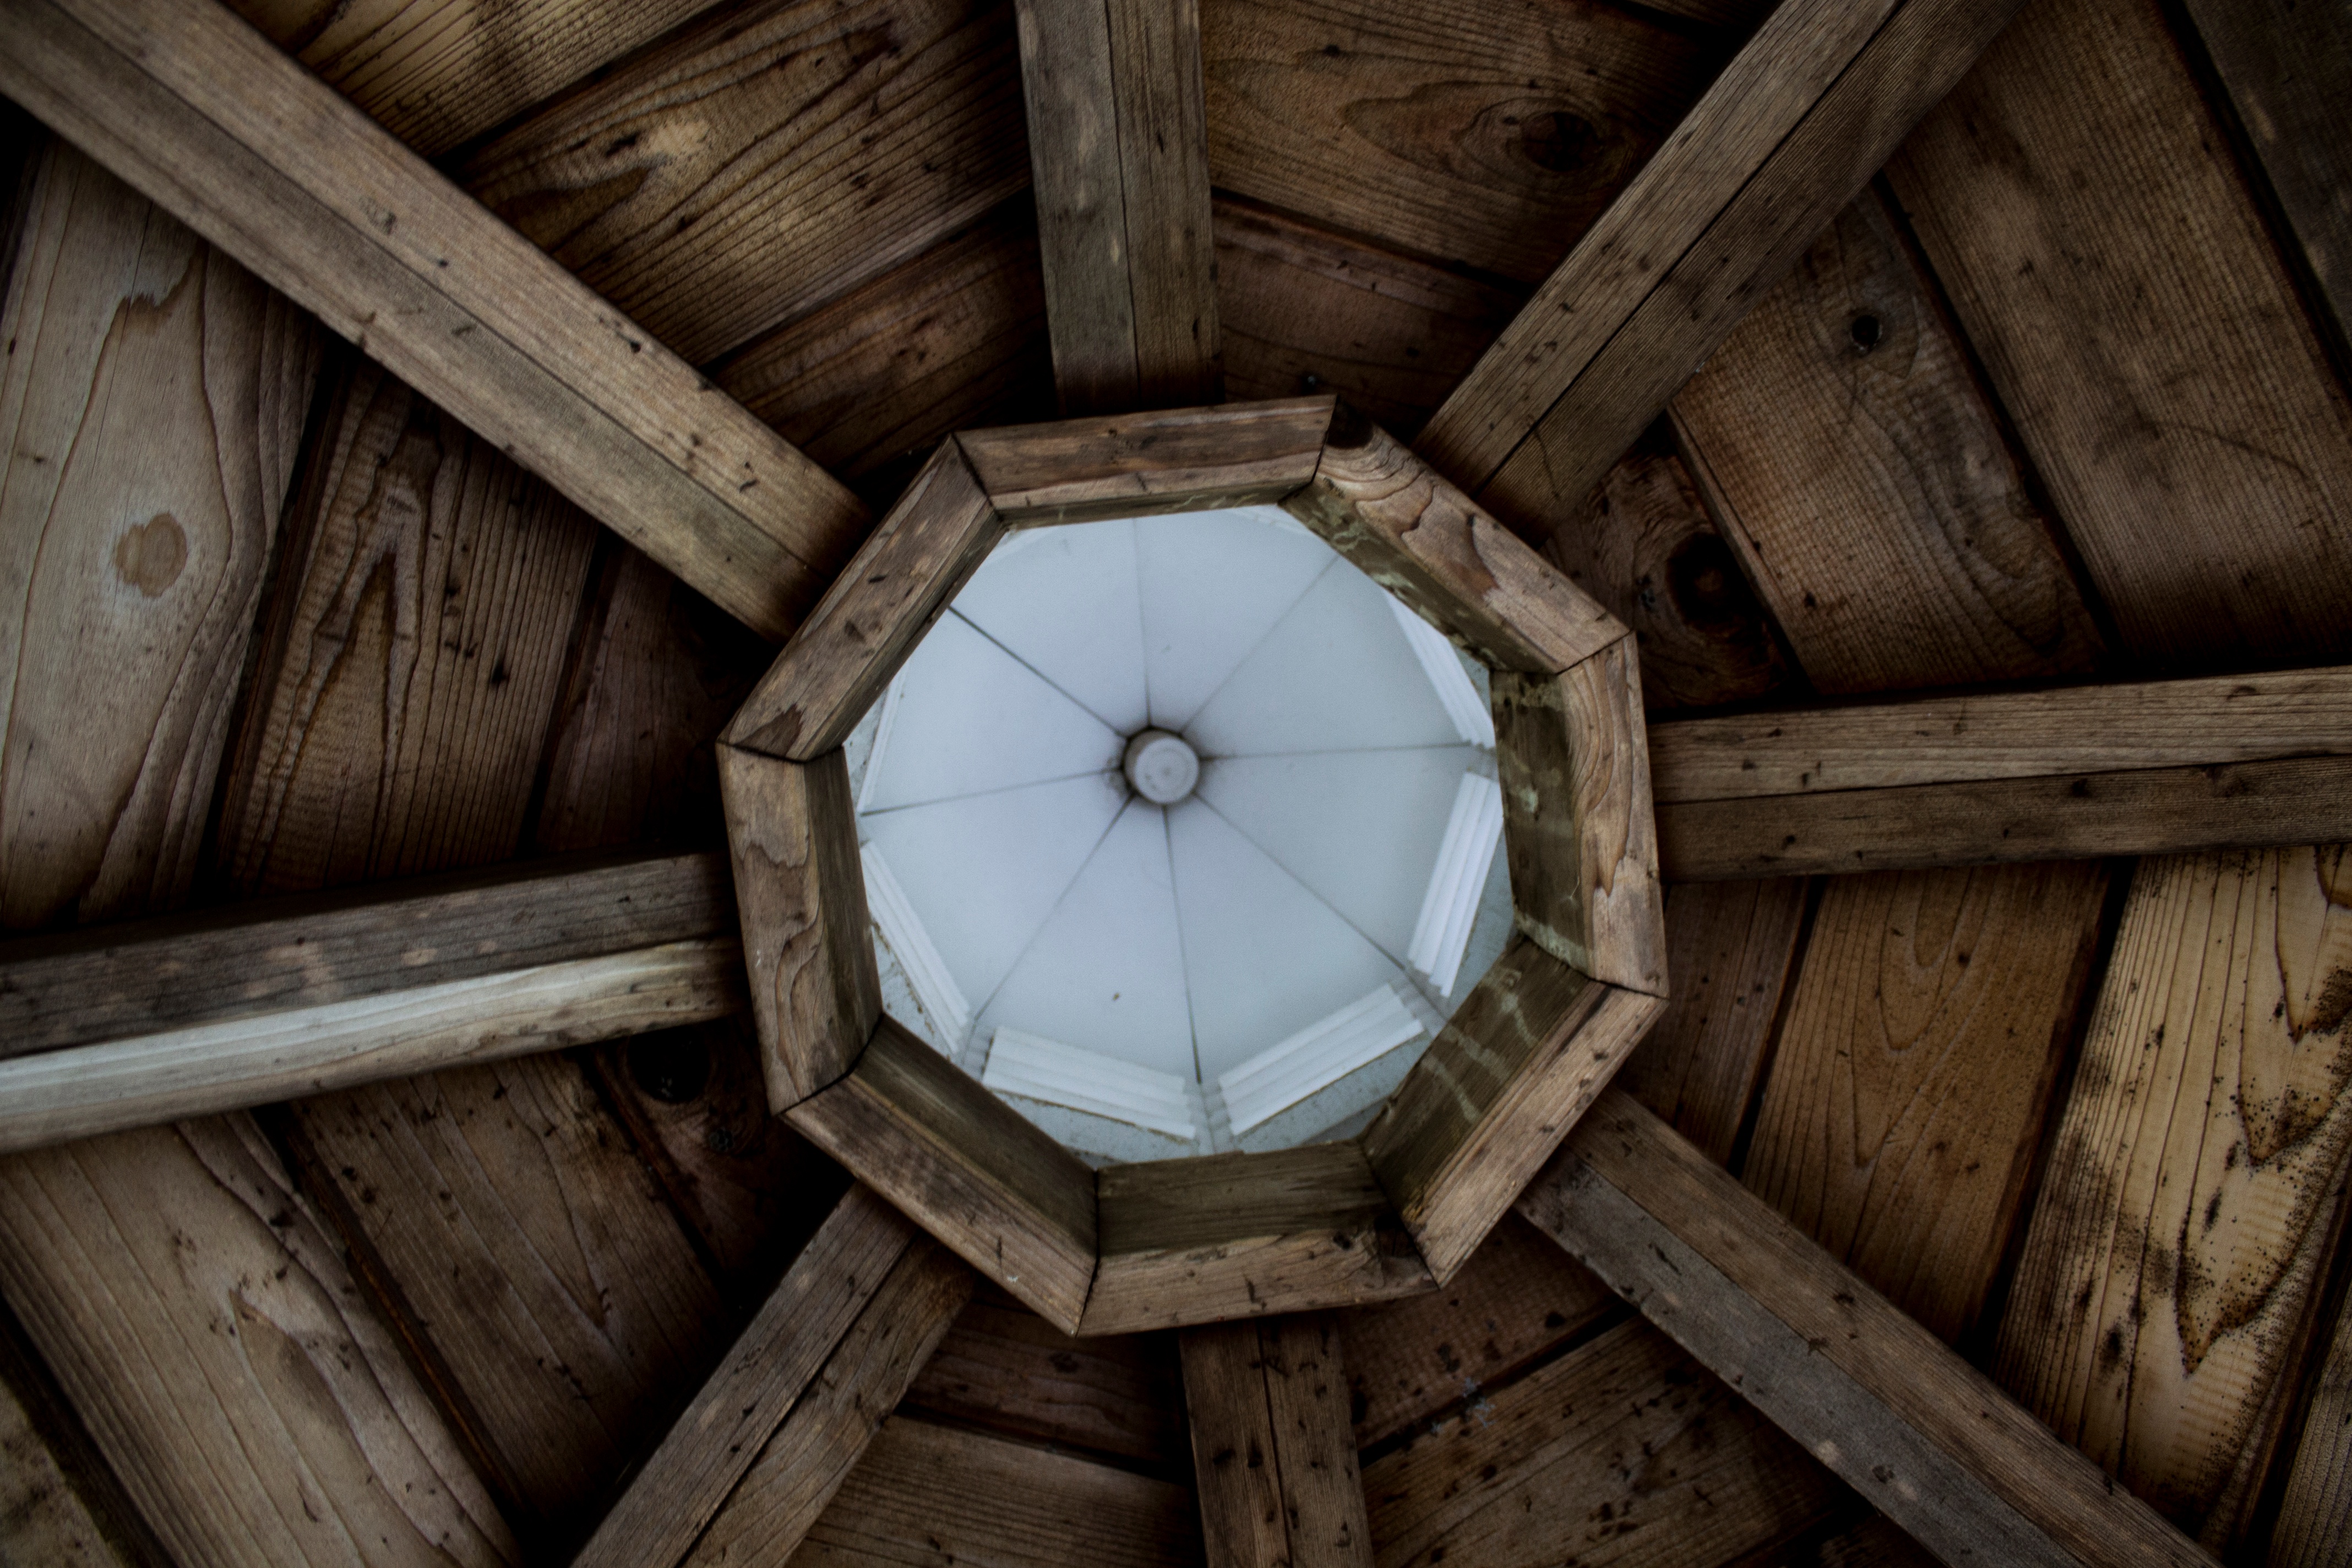
light, wood, texture, wall, lighting, design, symmetry, man made object